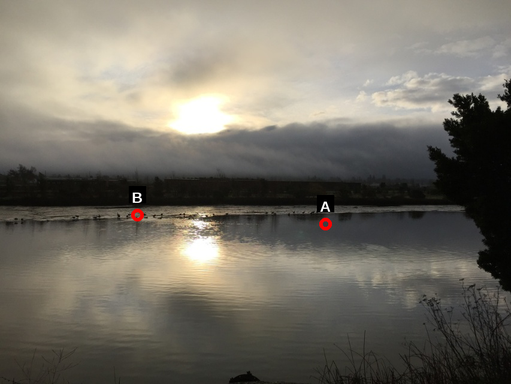
Question: Two points are circled on the image, labeled by A and B beside each circle. Which point is closer to the camera?
Select from the following choices.
(A) A is closer
(B) B is closer
Answer: A